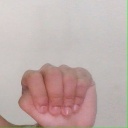
अक्षर: ठ